Eifuku

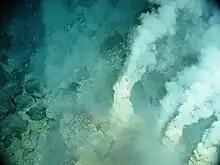
Chimneys and white smokers on Eifuku

Both Eifuku and NW Eifuku are hydrothermally active, with NW Eifuku displaying white smokers and hydrothermal vents dispersed over several sites on the volcano. There are several sites, including diffuse venting at the summit, a low-temperature area at depth and high-temperature vents at depth which include the so-called "Champagne" site about west-northwest of the summit. Two other vent sites northeast and north of "Champagne" are known as "Cliff House" and "Sulfur Dendrite", respectively. Additional vents are "Yellow Cone" and "Yellow Top" which are low-temperature iron-rich vents and the latter of which is located south of the summit. A sixth vent site is known as "Bacto Balls". There are anecdotal reports of liquid sulfur. The seawater above NW Eifuku has anomalous composition, a sign of hydrothermal degassing.